Tap (valve)

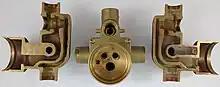
Cross section of a shower tap

A gas tap is a specific form of ball valve used in residential, commercial, and laboratory applications for coarse control of the release of fuel gases (such as natural gas, coal gas, and syngas). Like all ball valves its handle will parallel the gas line when open and be perpendicular when closed, making for easy visual identification of its status.